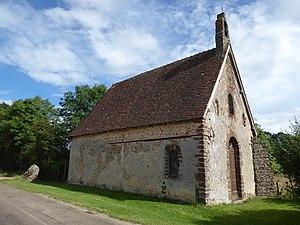
Chapelle Saint-Benoît, Arrou, Eure-et-Loir, France.
Arrou est une ancienne commune française située dans le département d'Eure-et-Loir en région Centre-Val de Loire. Le 1ᵉʳ janvier 2017, Arrou est intégrée à la Commune nouvelle d'Arrou, dont elle devient le chef-lieu avec statut de commune déléguée.